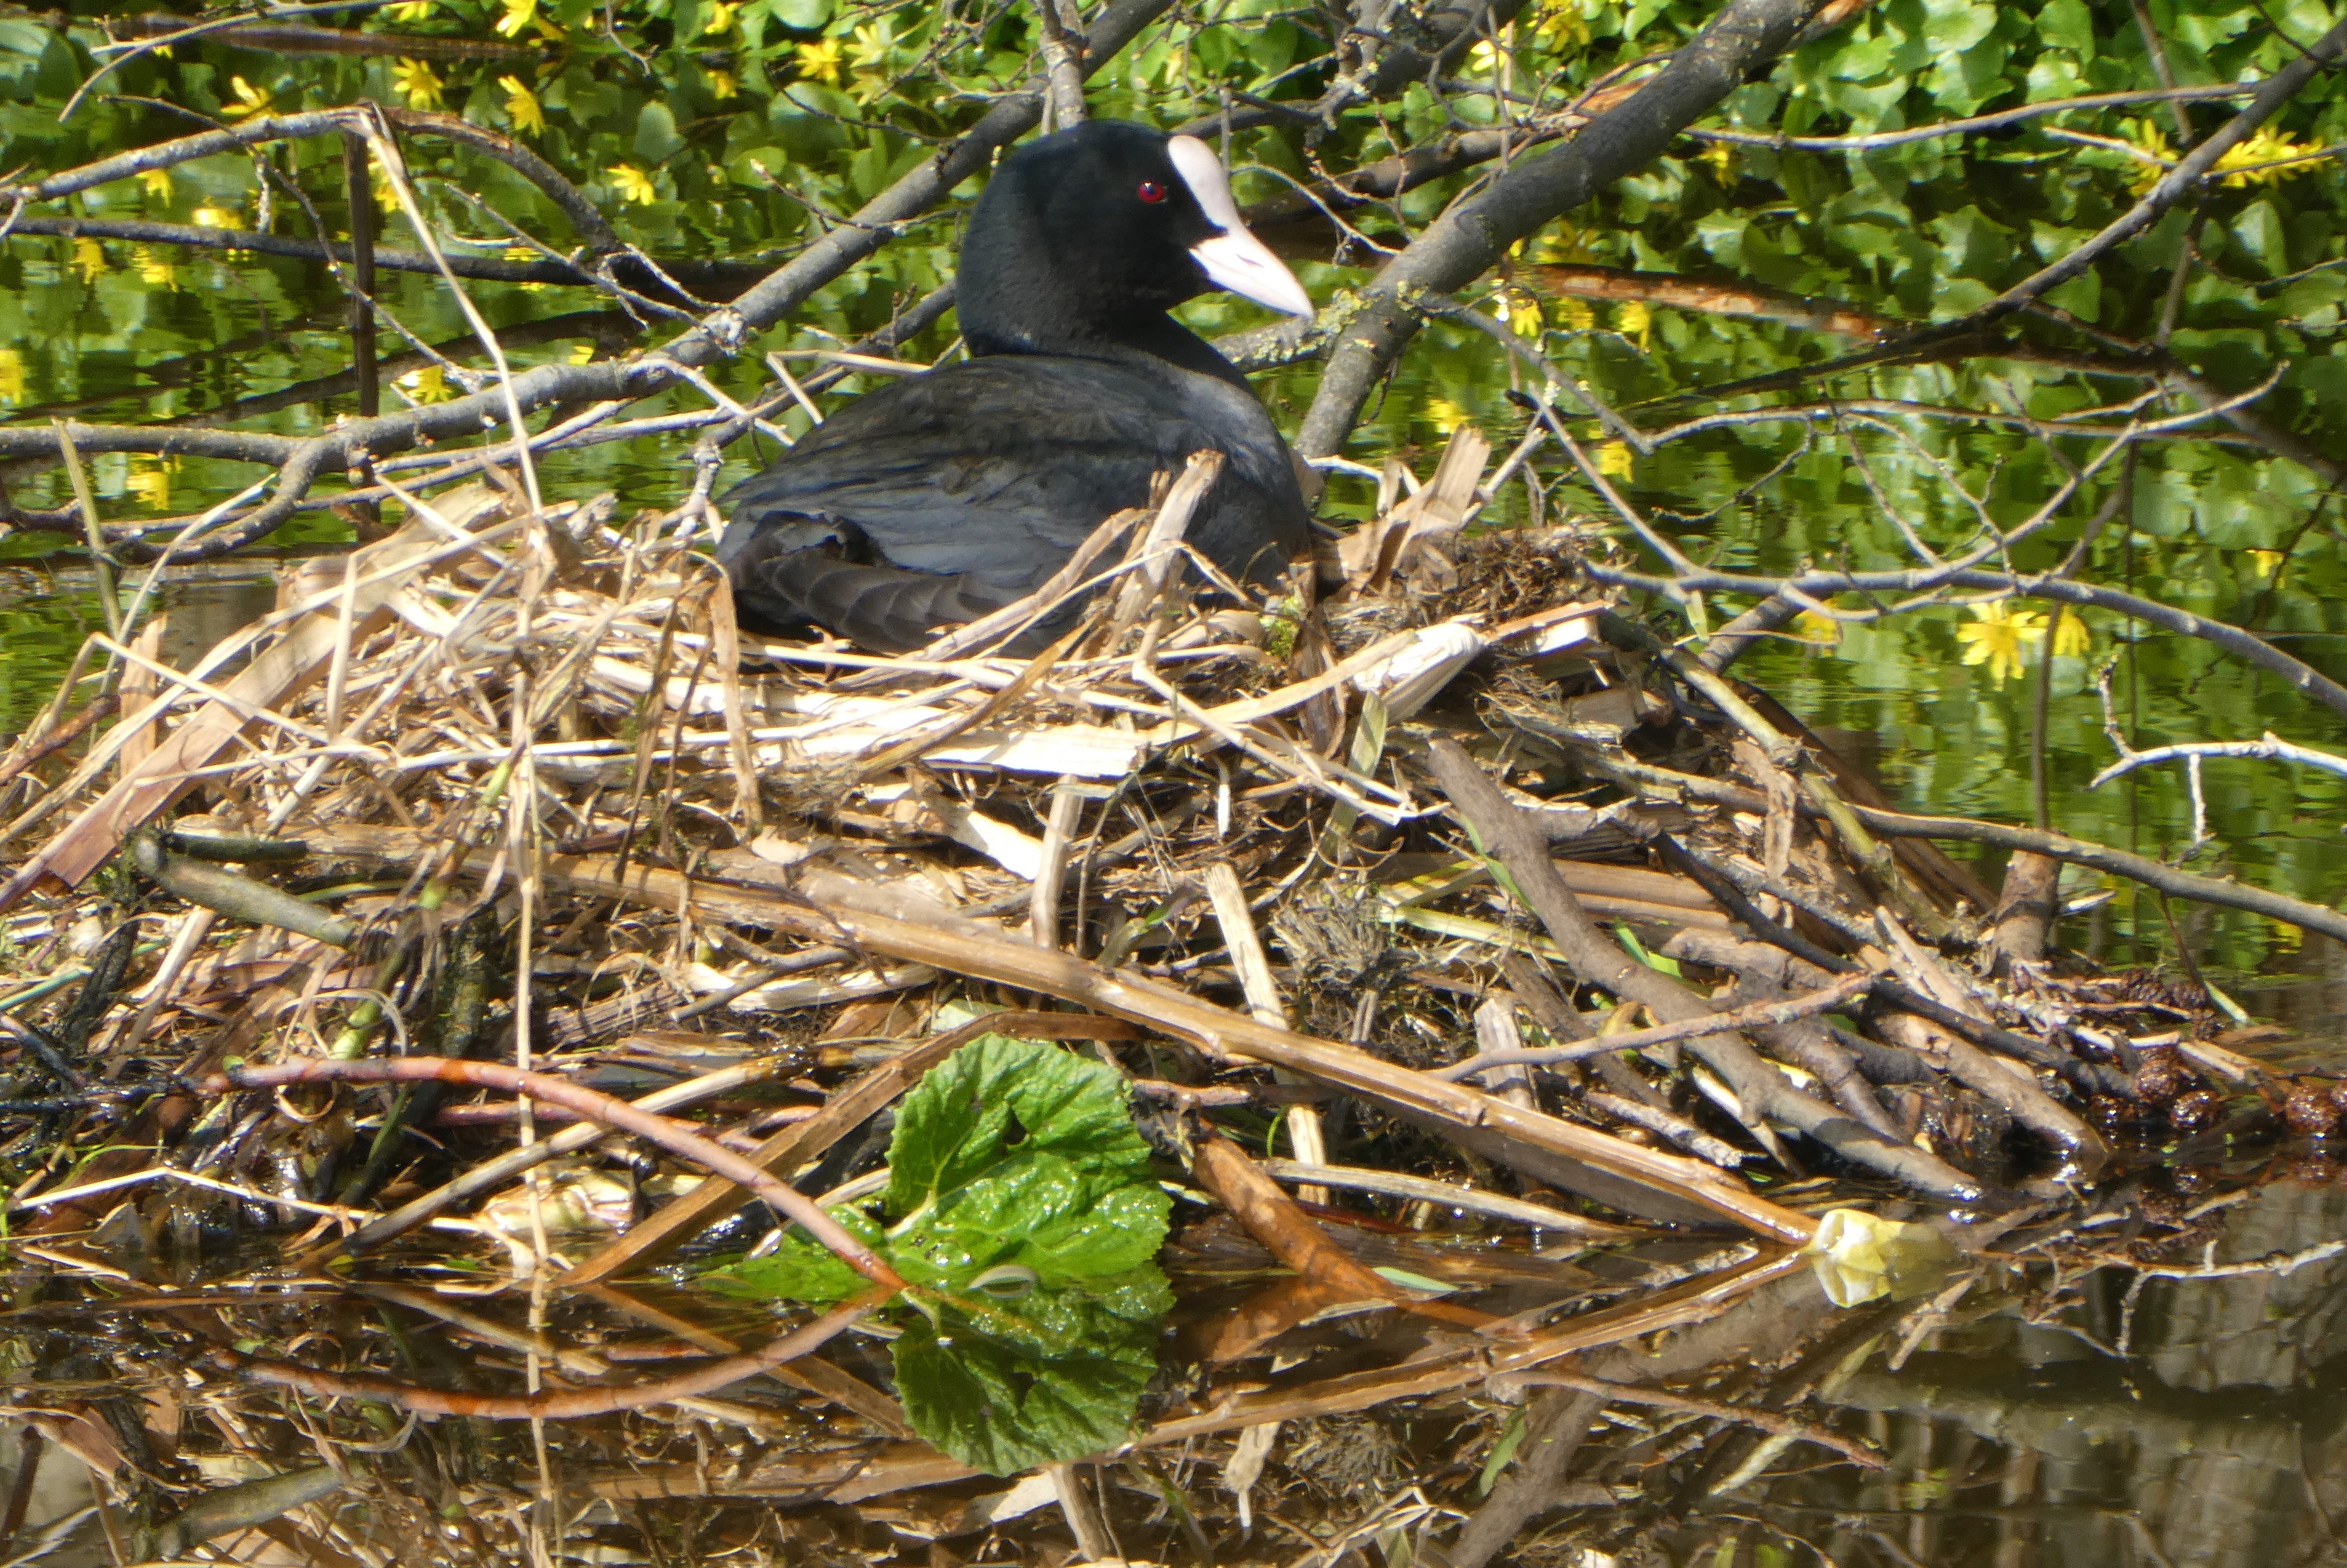
coot, chicks, nest, birds, waterfowl, animals, wildlife, ditch, nature, bird, branch, twig, beak, plant, wood, bird nest, terrestrial plant, grass, terrestrial animal, trunk, feather, perching bird, soil, jungle, water bird